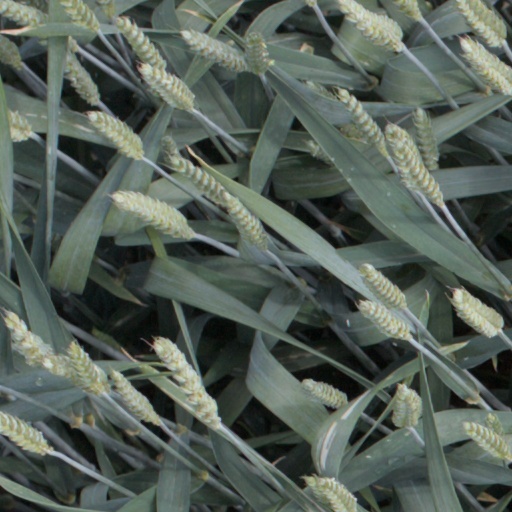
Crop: wheat